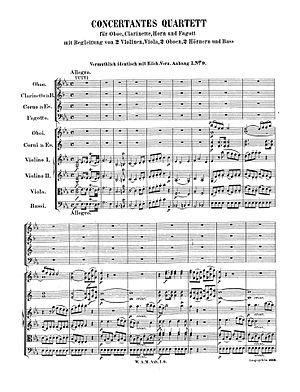
La Symphonie concertante pour hautbois, clarinette, cor, basson et orchestre en mi bémol majeur, K. 297ᵇ/Anh. C 14.01 est une symphonie concertante composée par Wolfgang Amadeus Mozart au mois de mai 1778. Actuellement, il existe une grande controverse au sujet de l'authenticité de l'œuvre telle qu'elle est interprétée aujourd'hui.